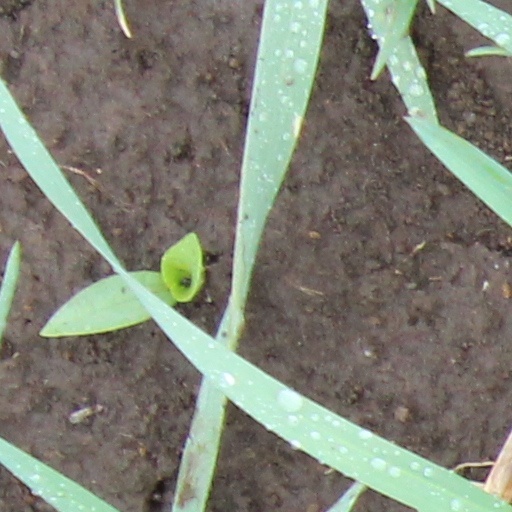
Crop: wheat